Thomas Charles Morgan

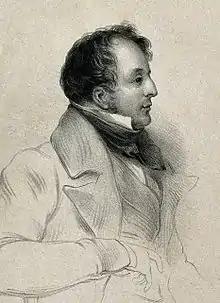
Thomas Charles Morgan

Sir Thomas Charles Morgan (1783 – 28 August 1843) was a British physician and writer with an interest in philosophical and miscellaneous subject matter. His wife was the novelist Lady Morgan.